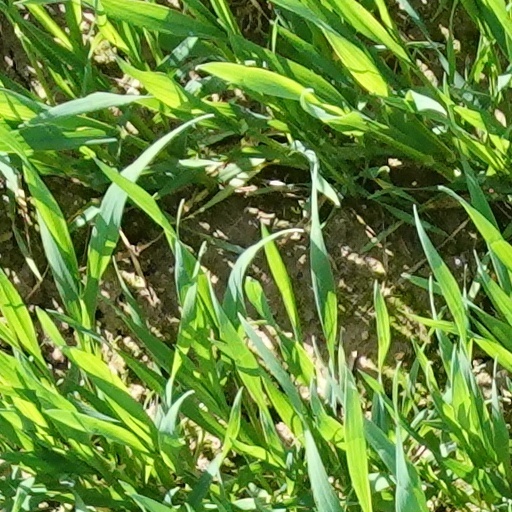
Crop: wheat